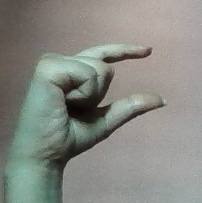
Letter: dal